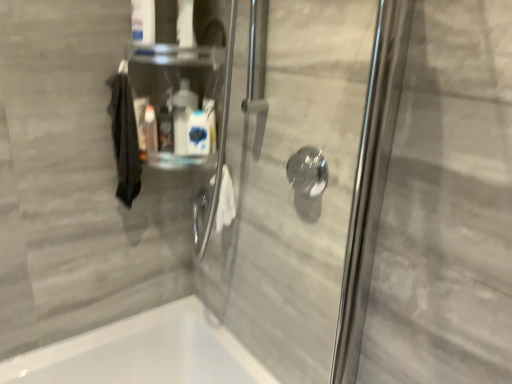
Question: There is one hand towel in front of the white glossy bottle at upper center, placed as the second cleaning product when sorted from right to left. Please locate it and provide its 2D coordinates.
Answer: [(0.242, 0.362)]